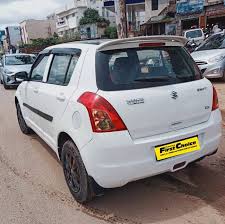
Label: noambulance